Tokyu 7000 series

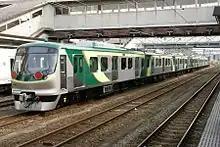
The first sets, 7101 and 7102, on delivery to Tokyu in November 2007

Two sets, 7108 and 7109, were delivered from the J-TREC factory in Yokohama in November 2017.